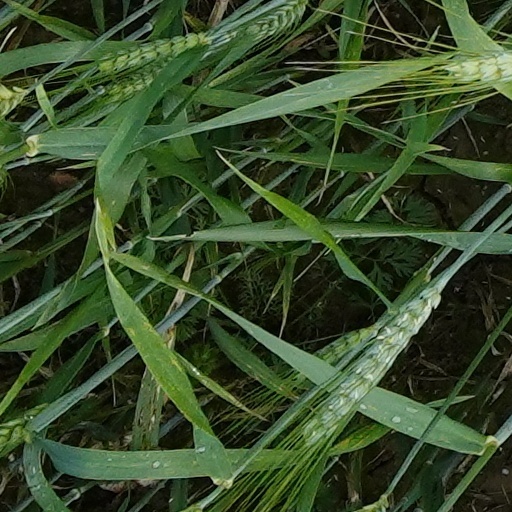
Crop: wheat